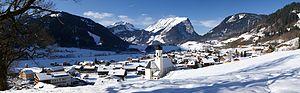
Schoppernau est une commune du Land de Vorarlberg, en Autriche.